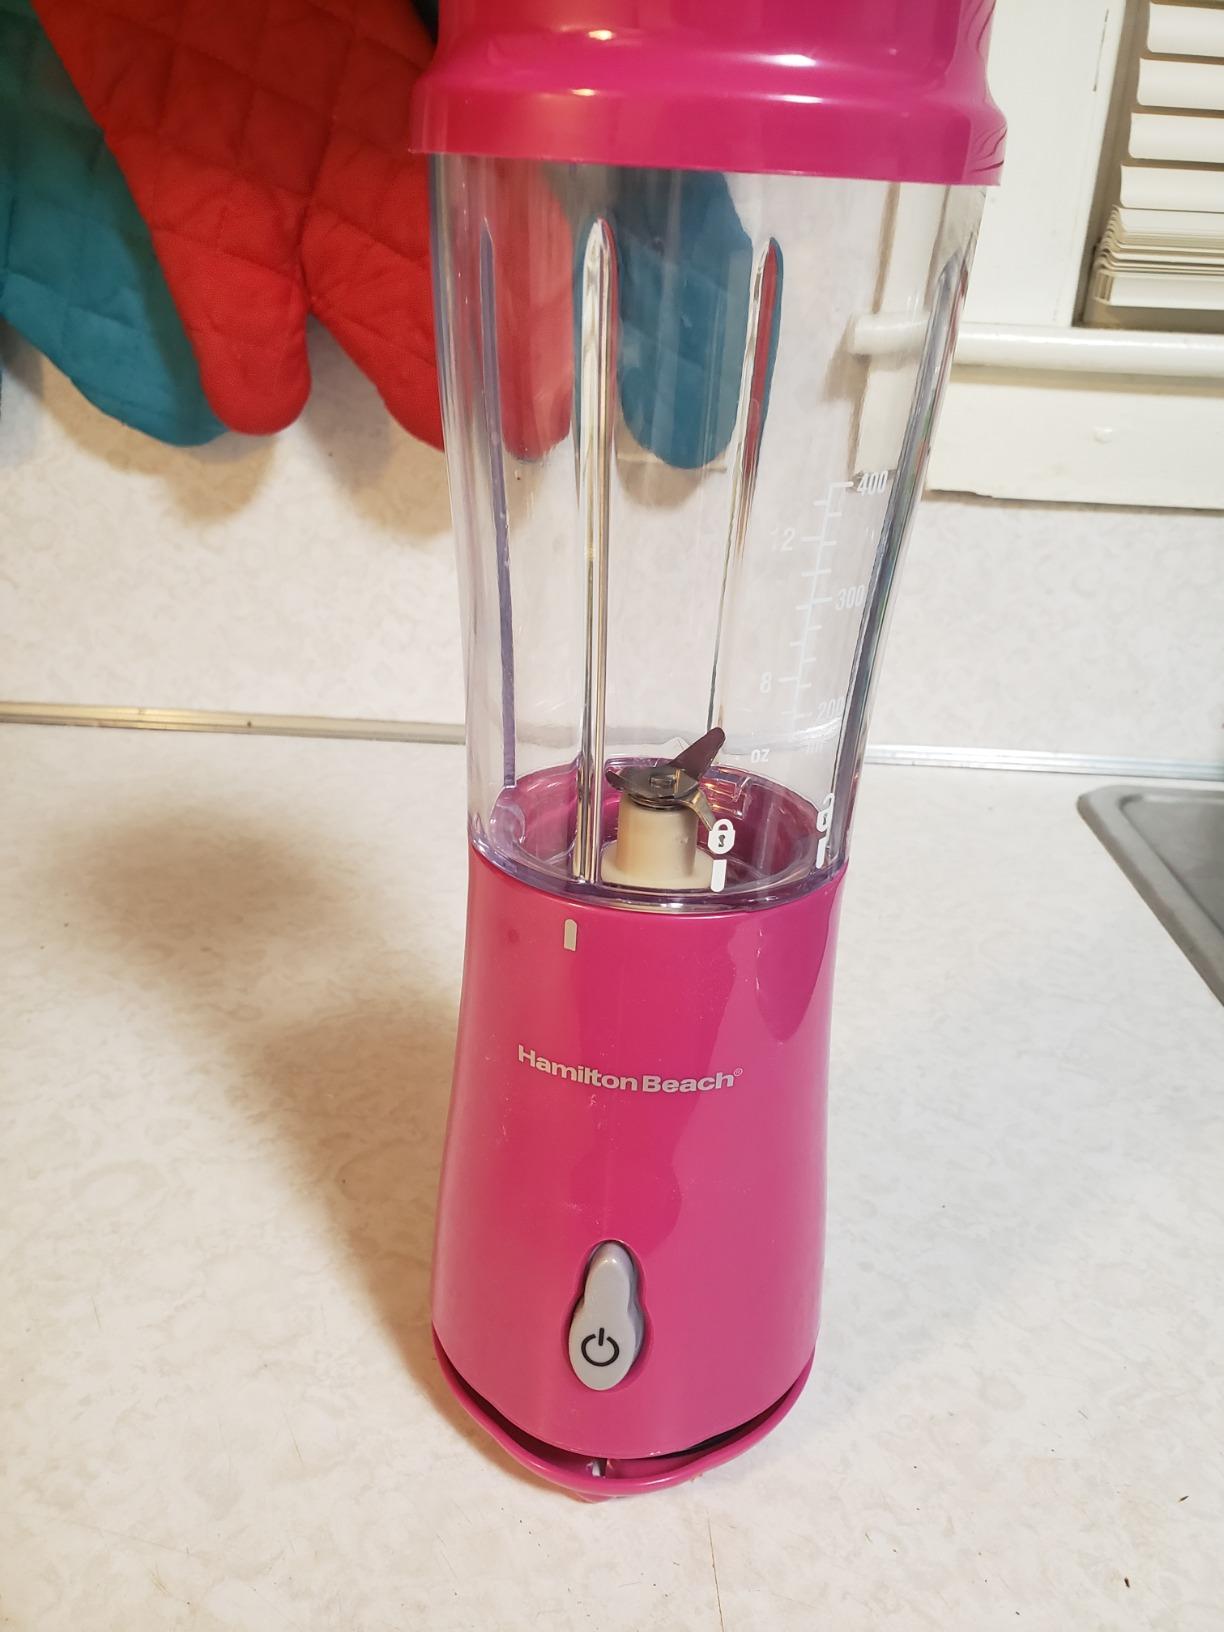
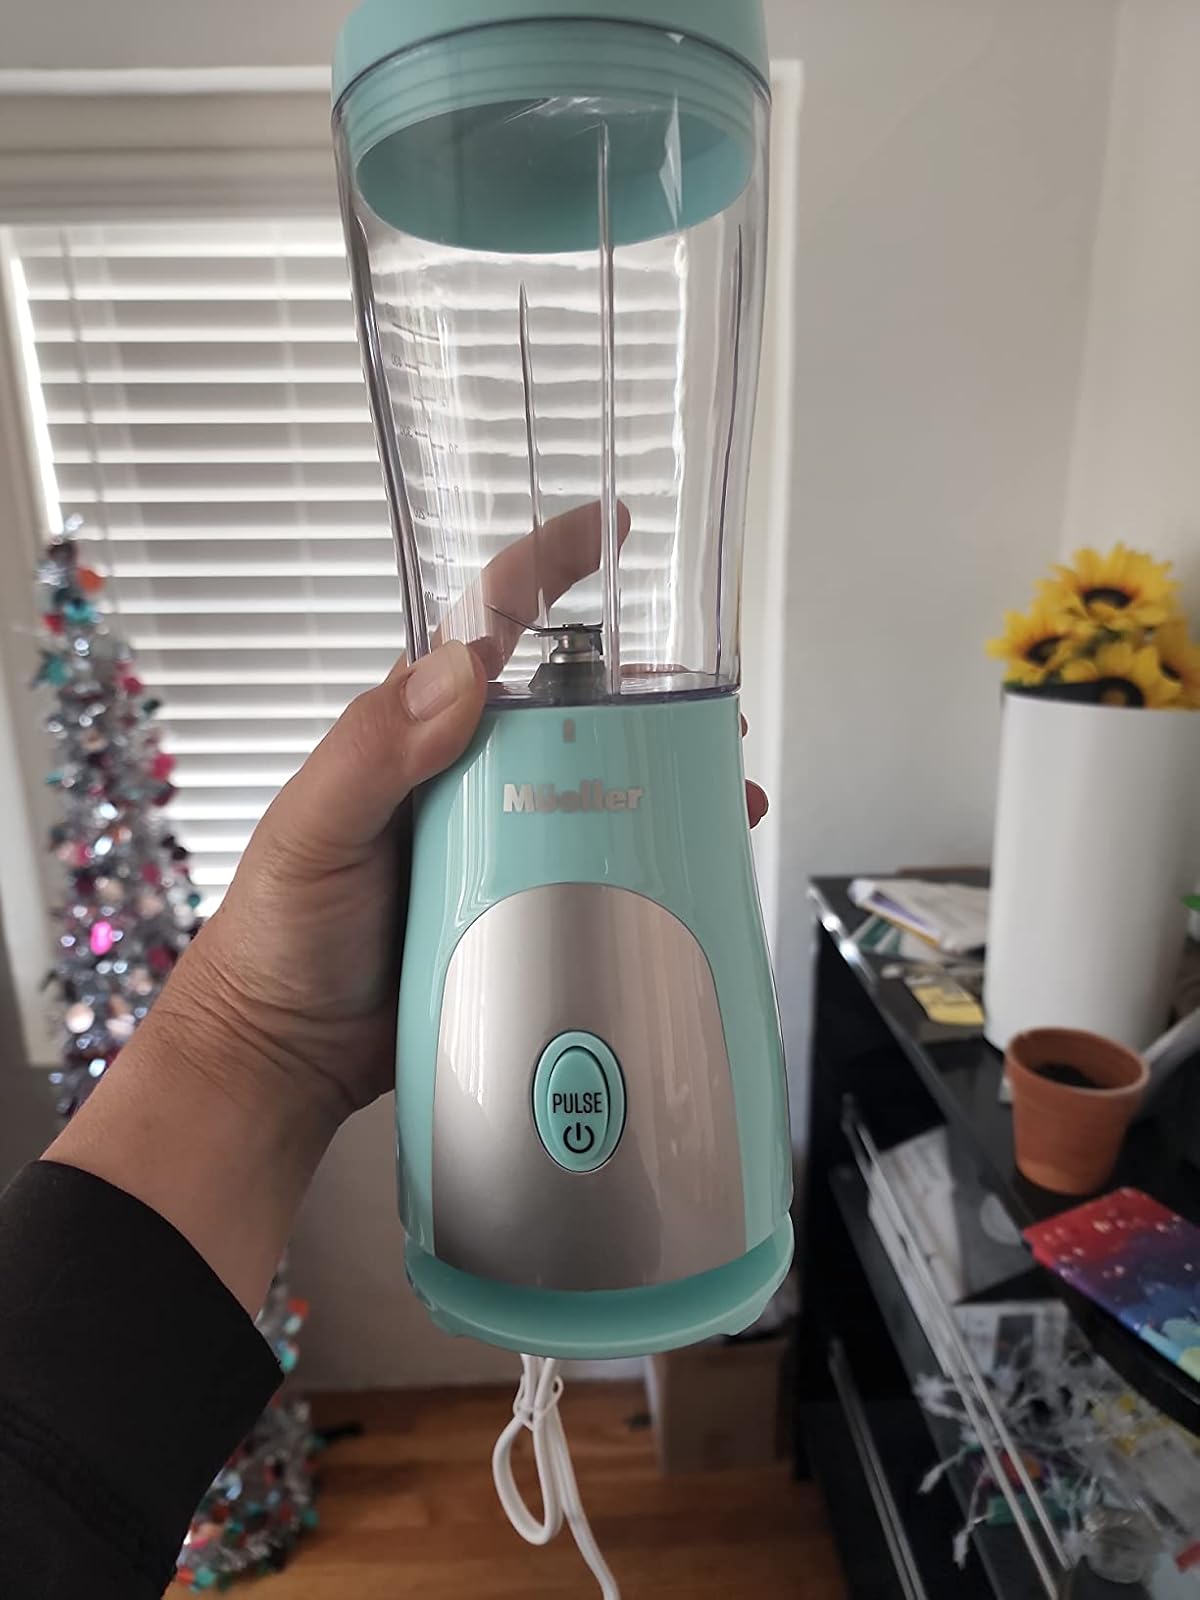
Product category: items_blender
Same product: no